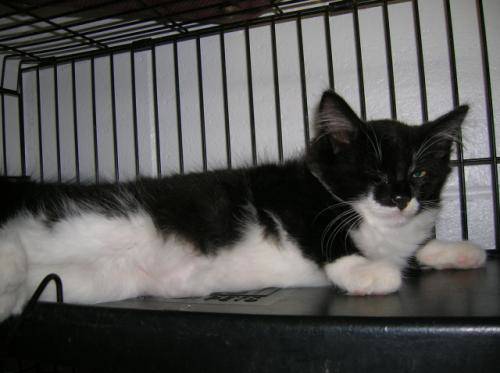
Label: cat